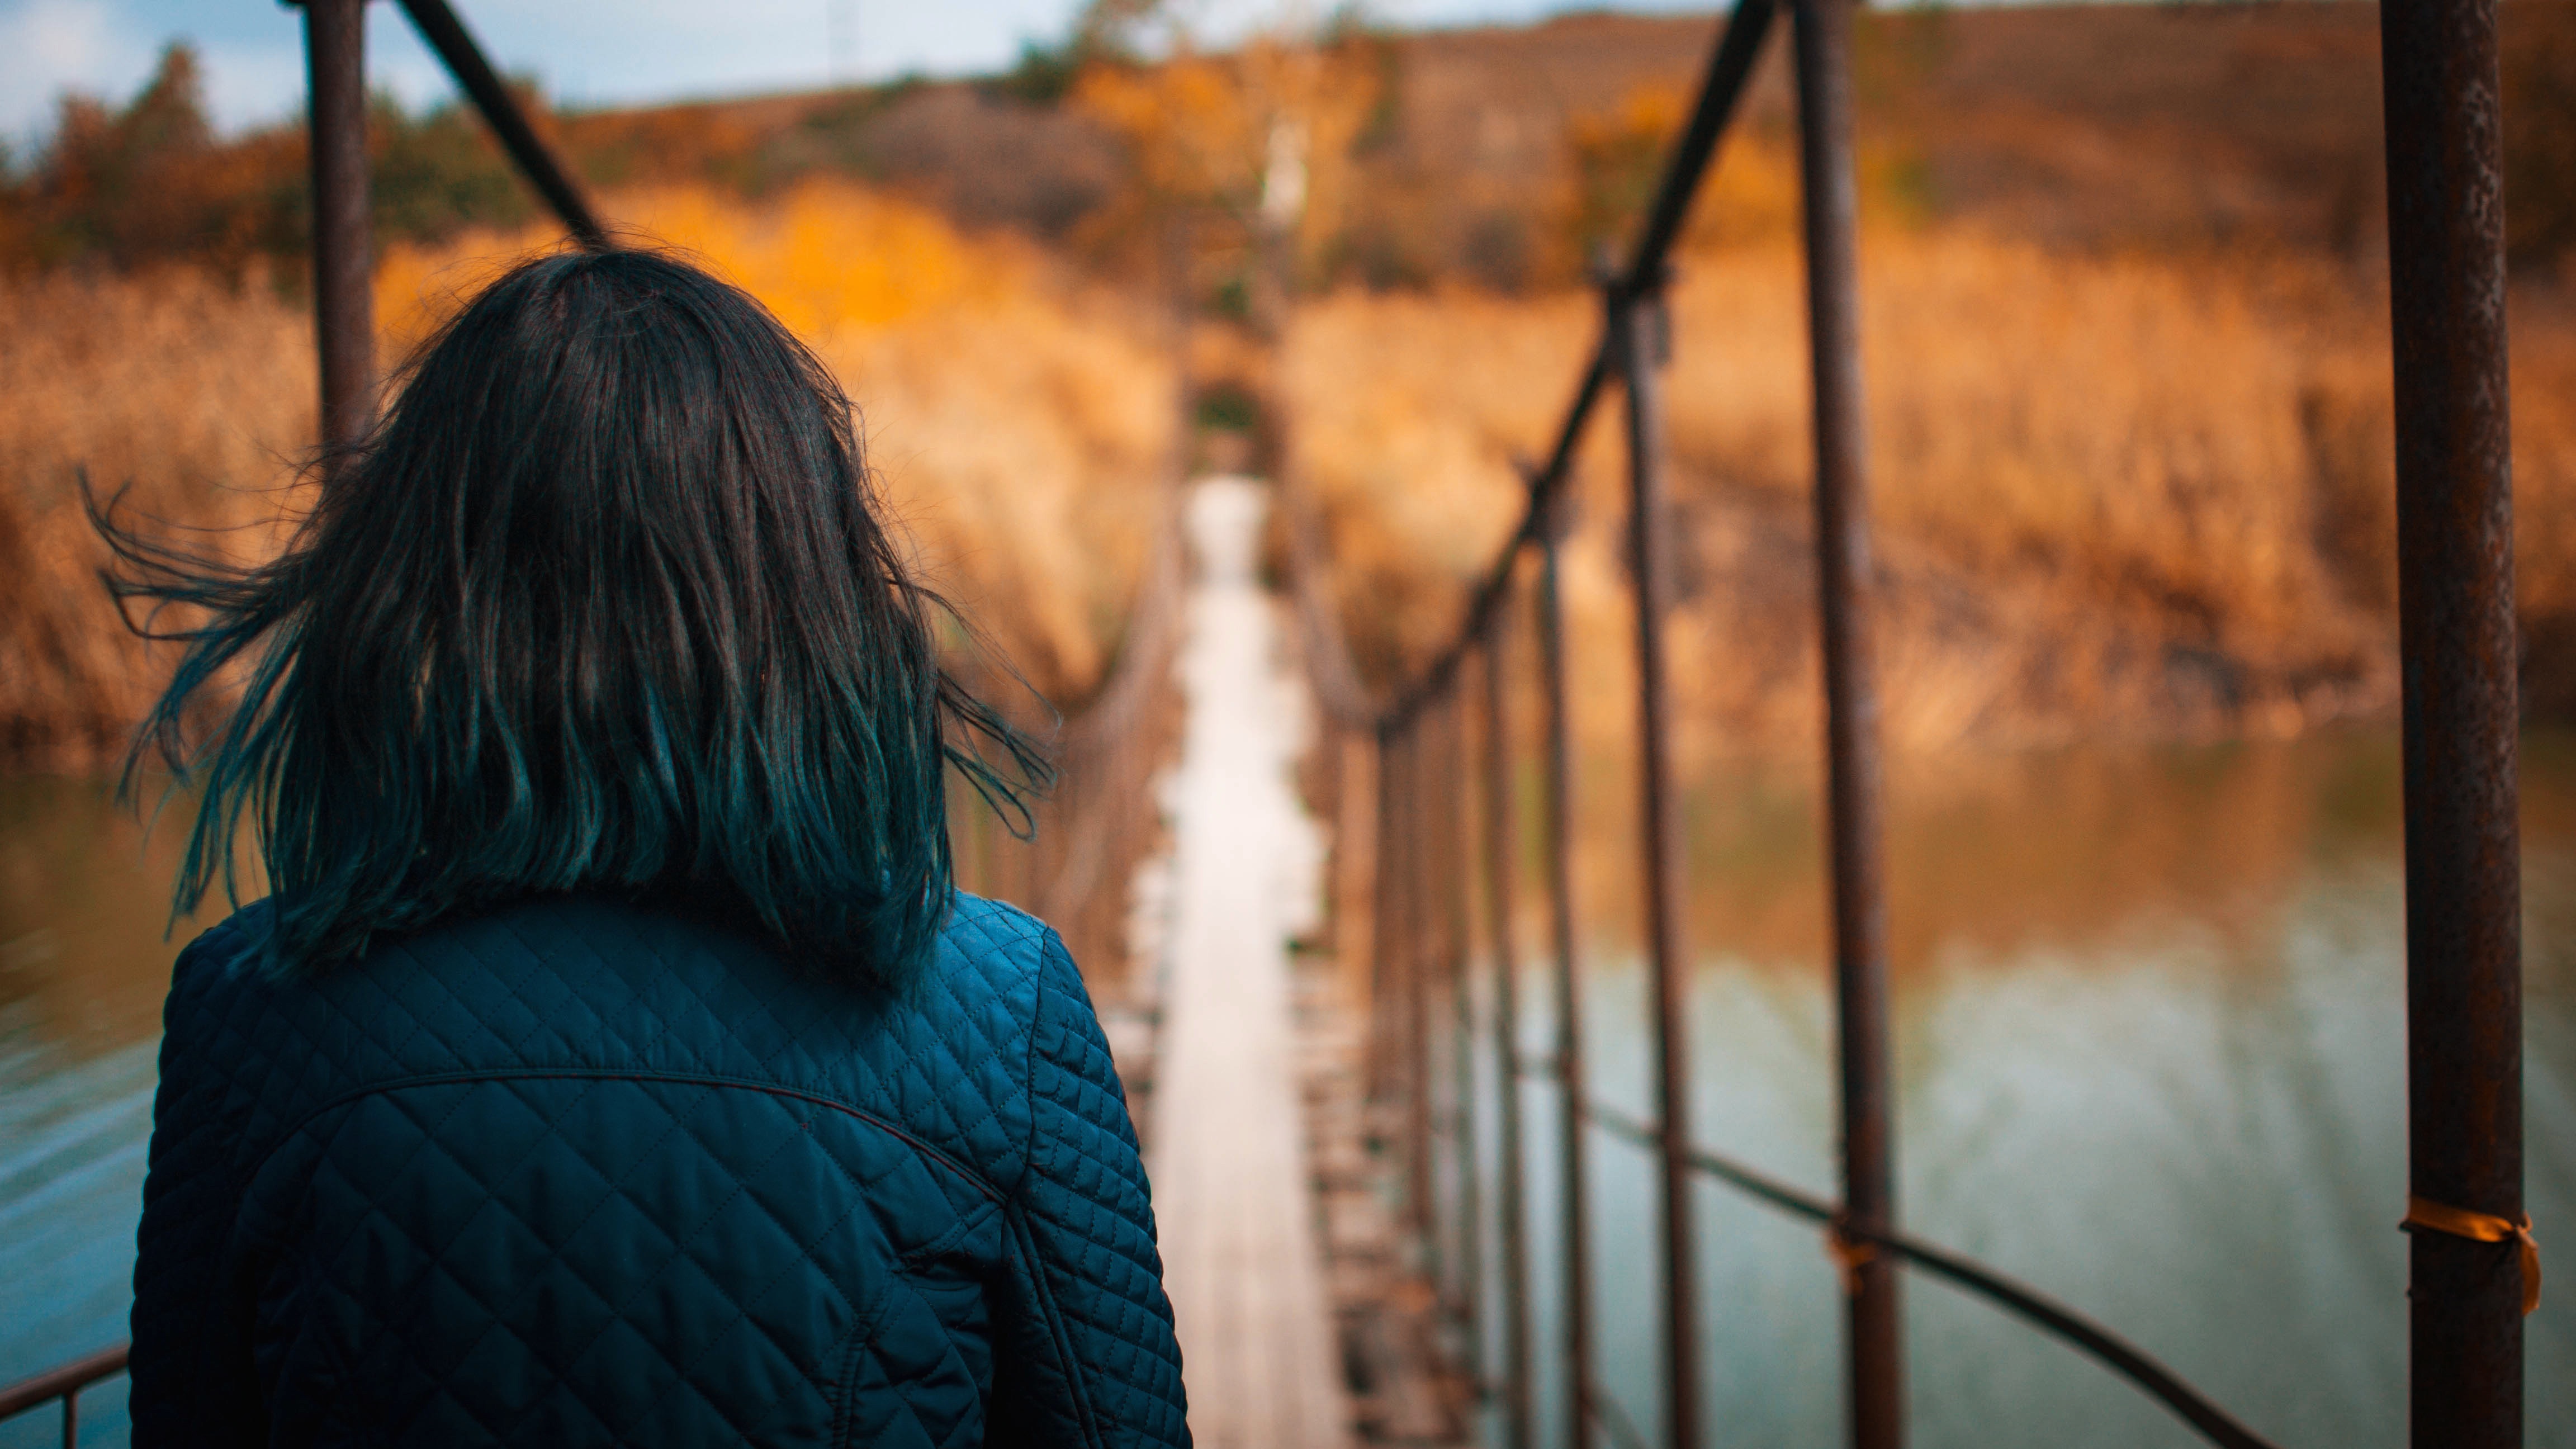
photography, sunlight, morning, color, autumn, blue, season, photograph, interaction